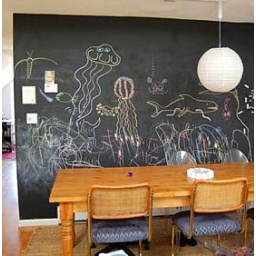
I could picture the chalk wall in the bedroom or in the office.